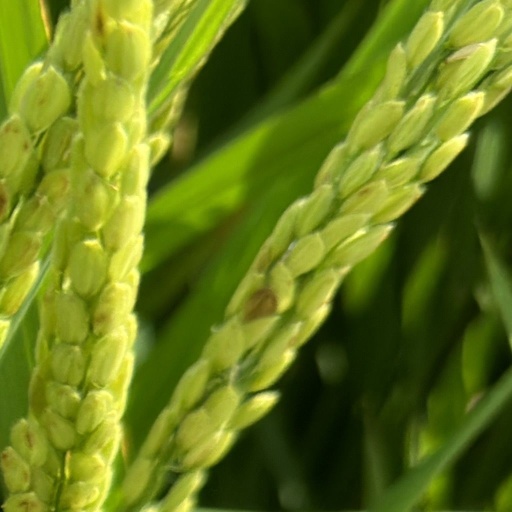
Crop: rice